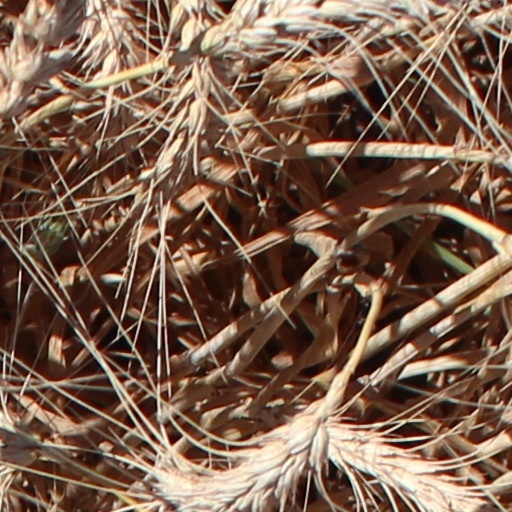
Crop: wheat